Kikuko Kawakami

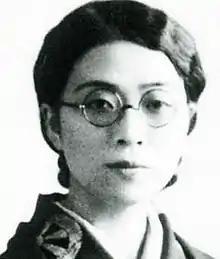

was a Japanese writer active during the Shōwa period of Japan. Her maiden name was Shinoda Kikuko.